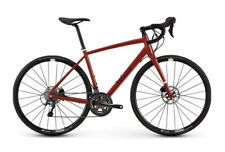
Vehicle type: Bikes